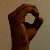
The image shows a hand gesture representing the letter 'O' in Indian Sign Language.